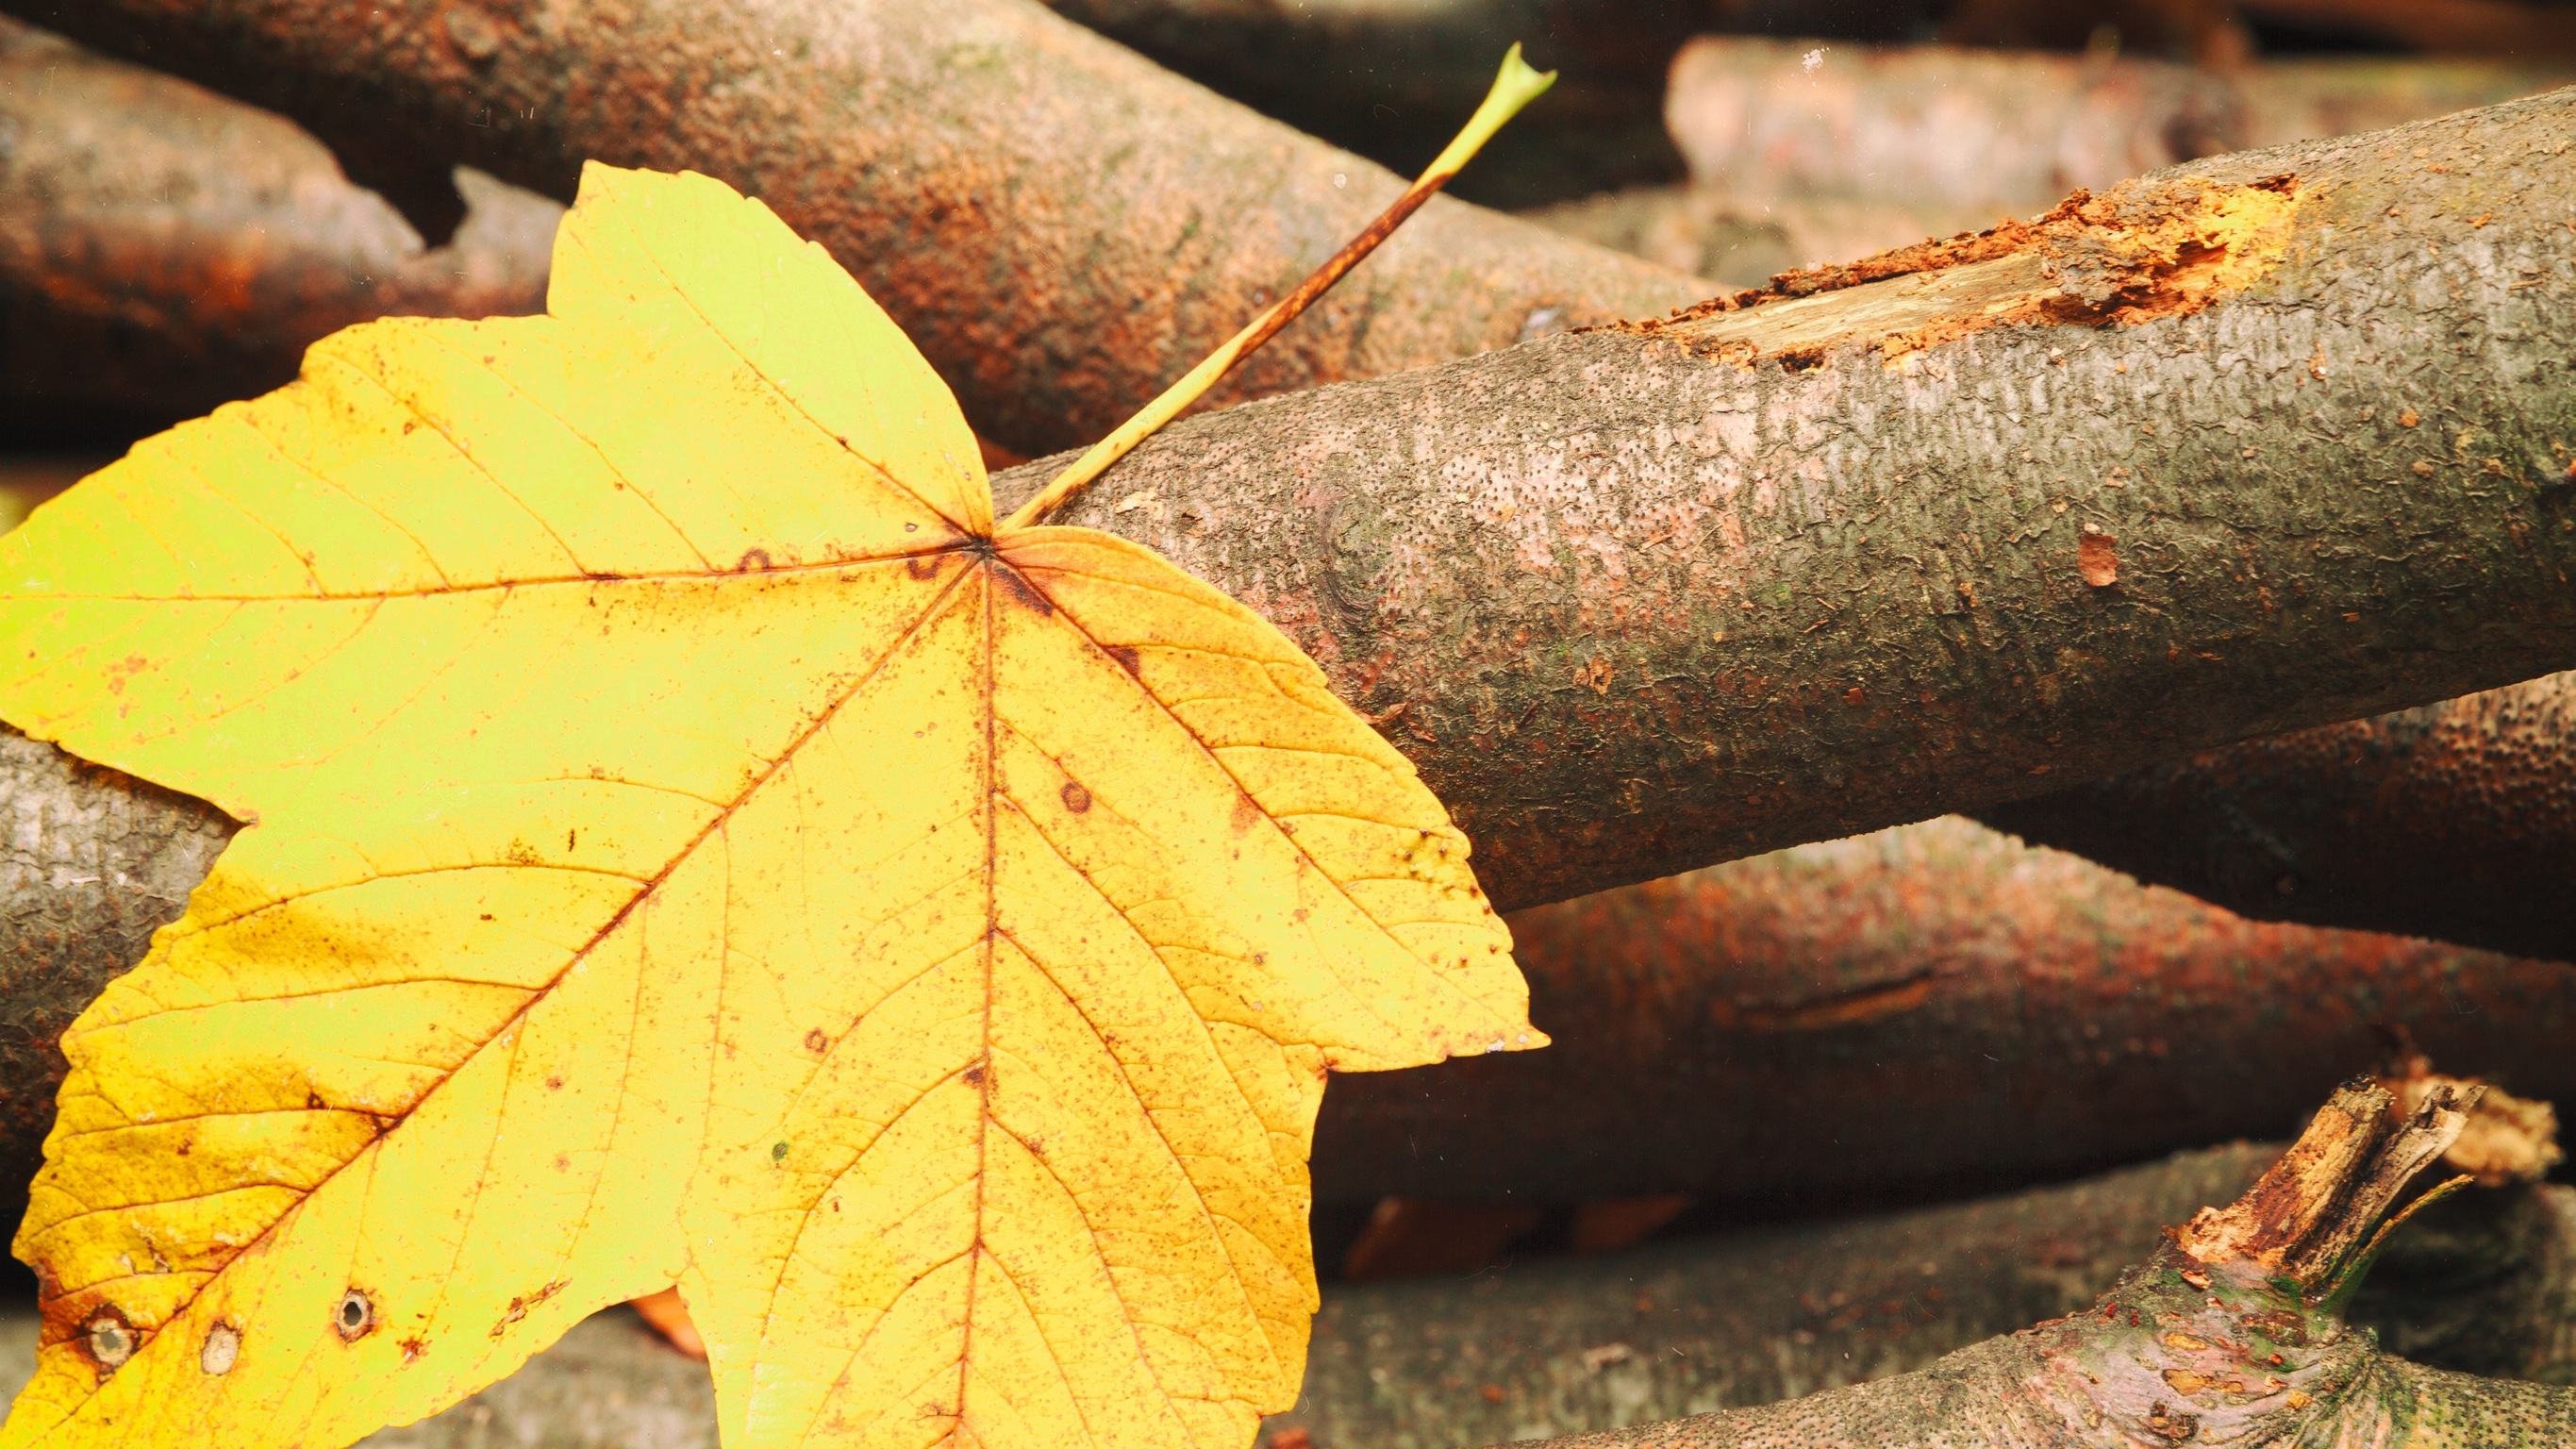
tree, nature, forest, branch, plant, wood, sunlight, leaf, autumn, soil, yellow, season, maple leaf, trees, woods, logs, macro photography, flowering plant, plant stem, woody plant, land plant